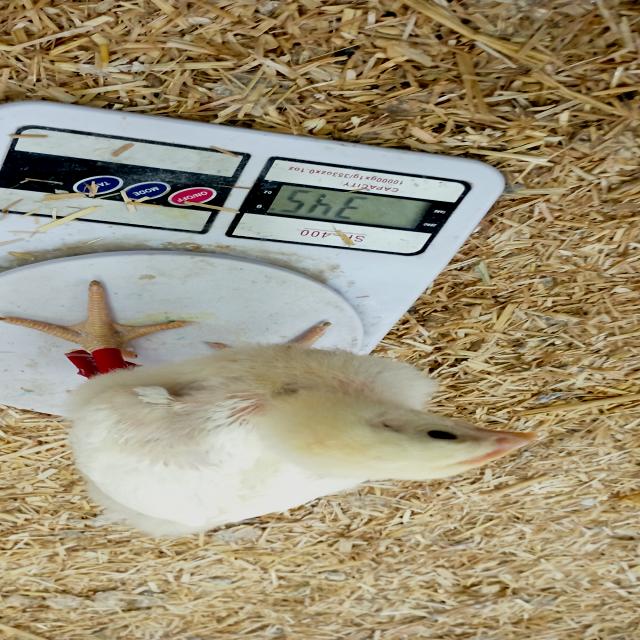
Weight: 344 g